Cape Pillar

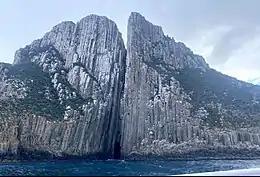

The waters of the Tasman Sea form the western, southern and eastern boundaries.